Semisi Naevo

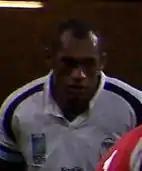
Naevo at the 2007 Rugby World Cup

Ratu Meli Semisi Naevo Saukawa (born 3 May 1975 in Nawaka, Nadi) is a Fijian rugby union player. He plays as a flanker. His nickname is Man Mountain. His father, Joeli Lesavua, and two brothers, Apenisa and Manoa Naevo, are also Fiji reps.